Portofino transmitter

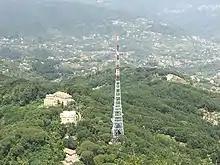

a very unusual antenna, which consists of a wire which is fixed on a rope that is spun over a distance of 590 metres between a rock anchor and a 130 metres tall lattice tower, which carries the FM-/TV-broadcasting antennas.